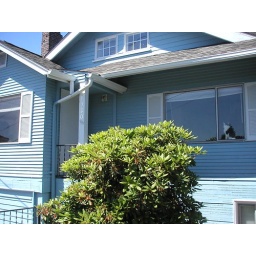
My cat is typically sitting by that window